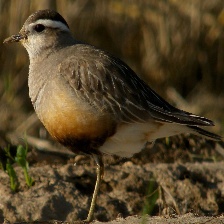
Species: INLAND DOTTEREL
Scientific name: CHARADRIUS AUSTRALIS